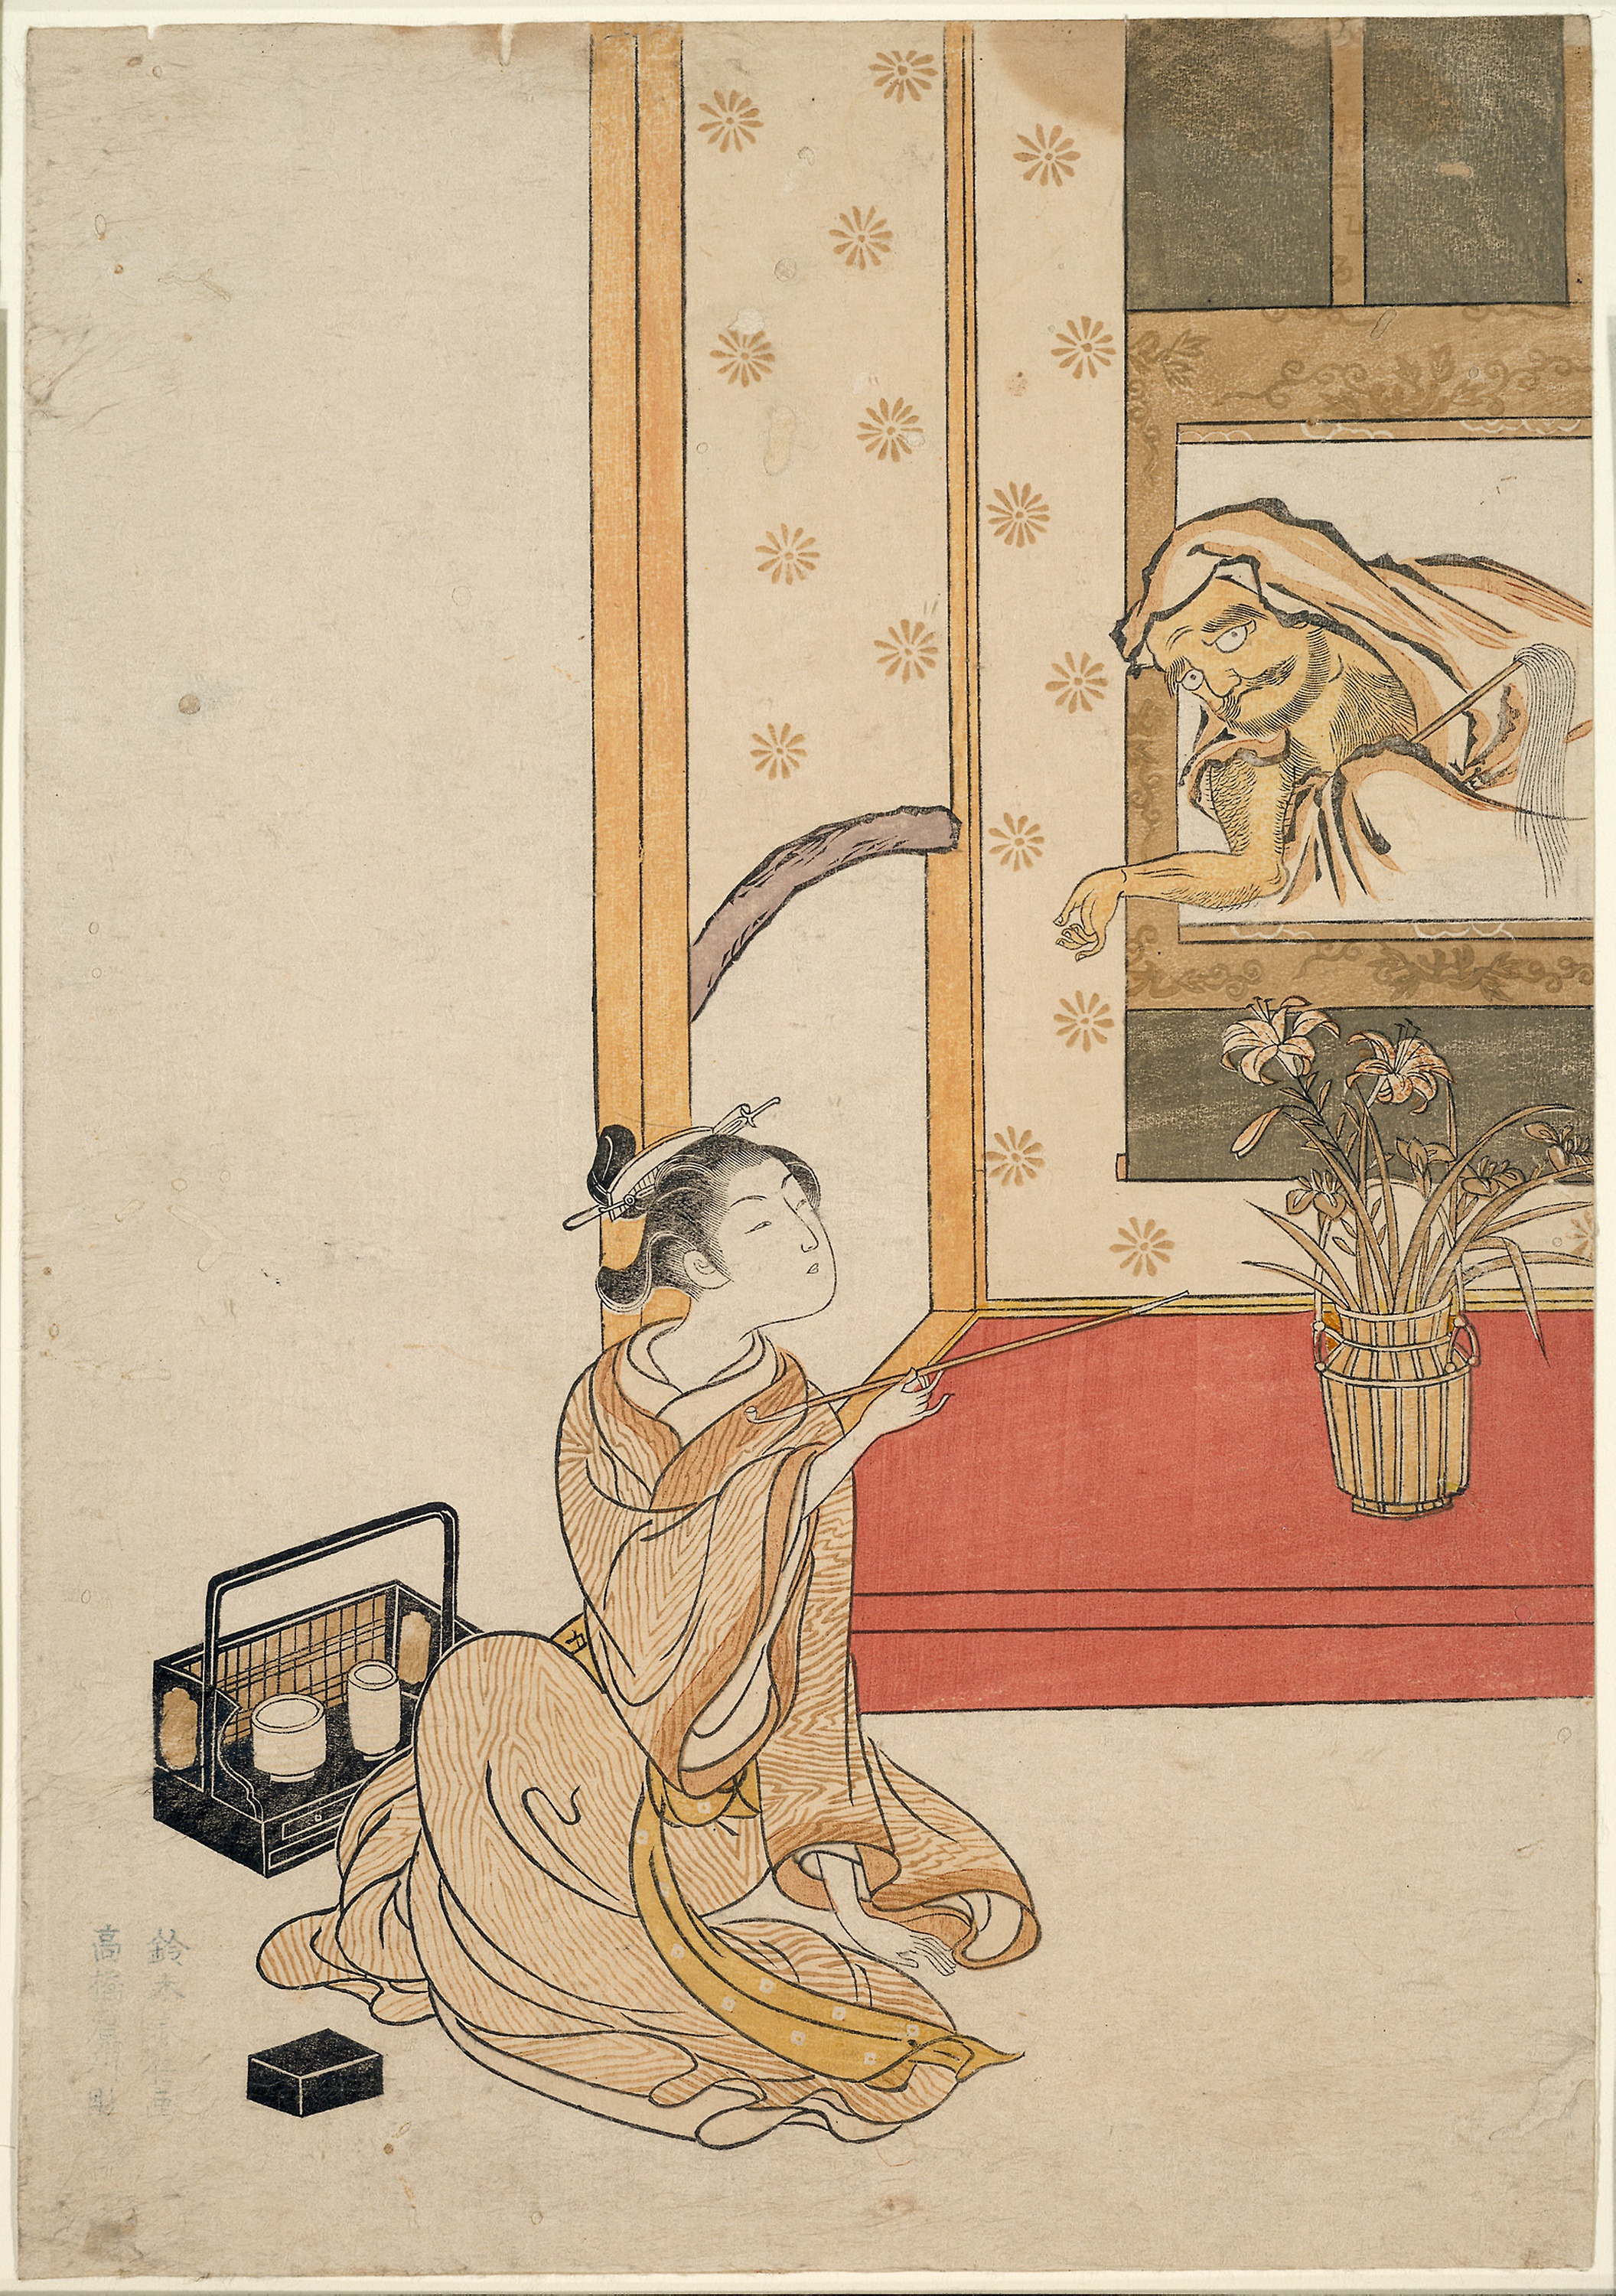
text, cartoon, art, illustration, paper, font